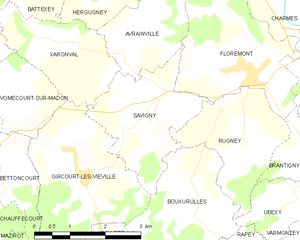
Carte des communes françaises Savigny